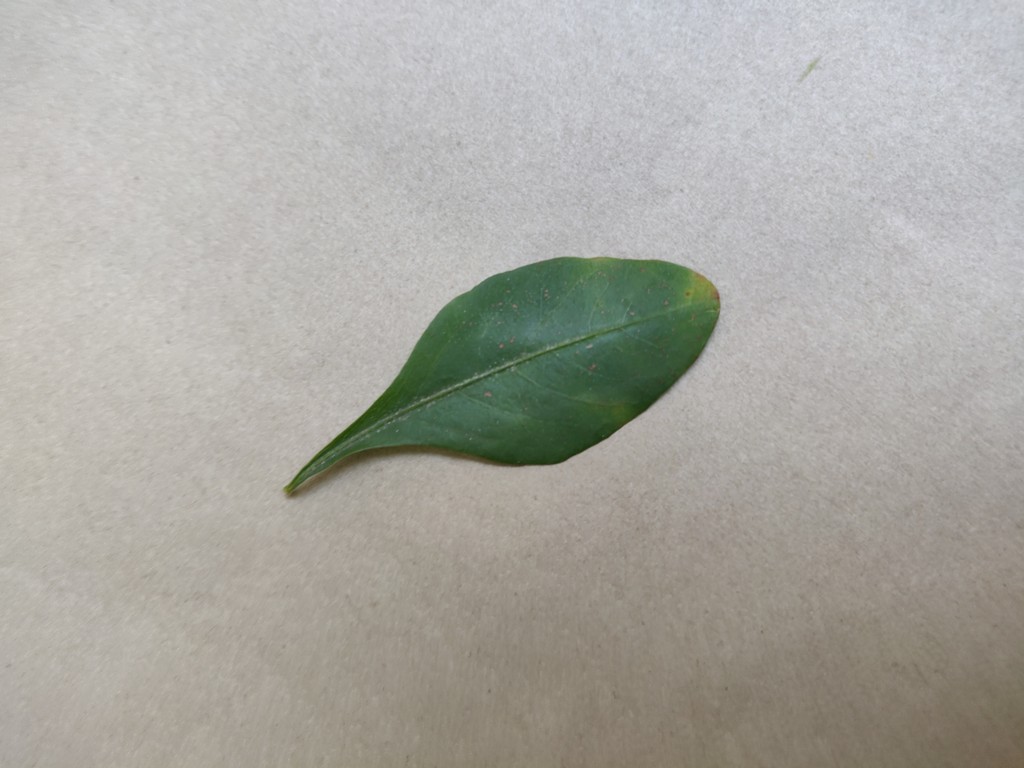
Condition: Unhealthy
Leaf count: single
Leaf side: front